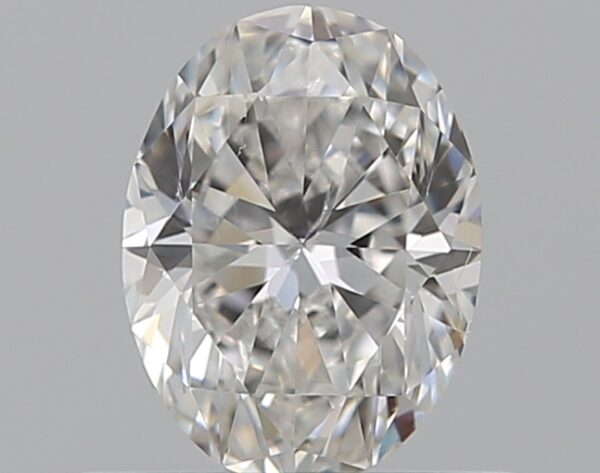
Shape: oval
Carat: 0.5
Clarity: SI1
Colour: E
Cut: VG
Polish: EX
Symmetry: VG
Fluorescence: N
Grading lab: GIA
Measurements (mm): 5.84 x 4.39 x 2.86